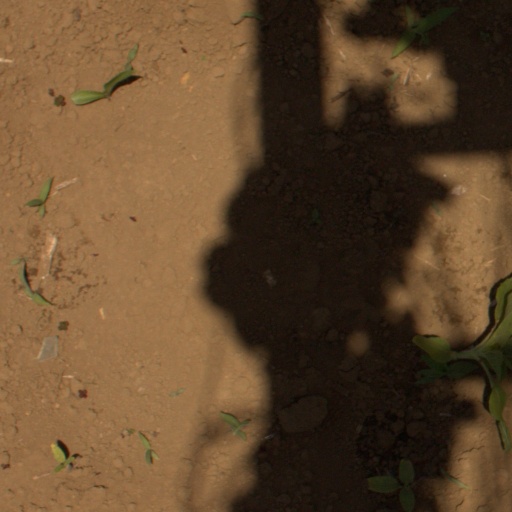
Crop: Jerusalem artichoke